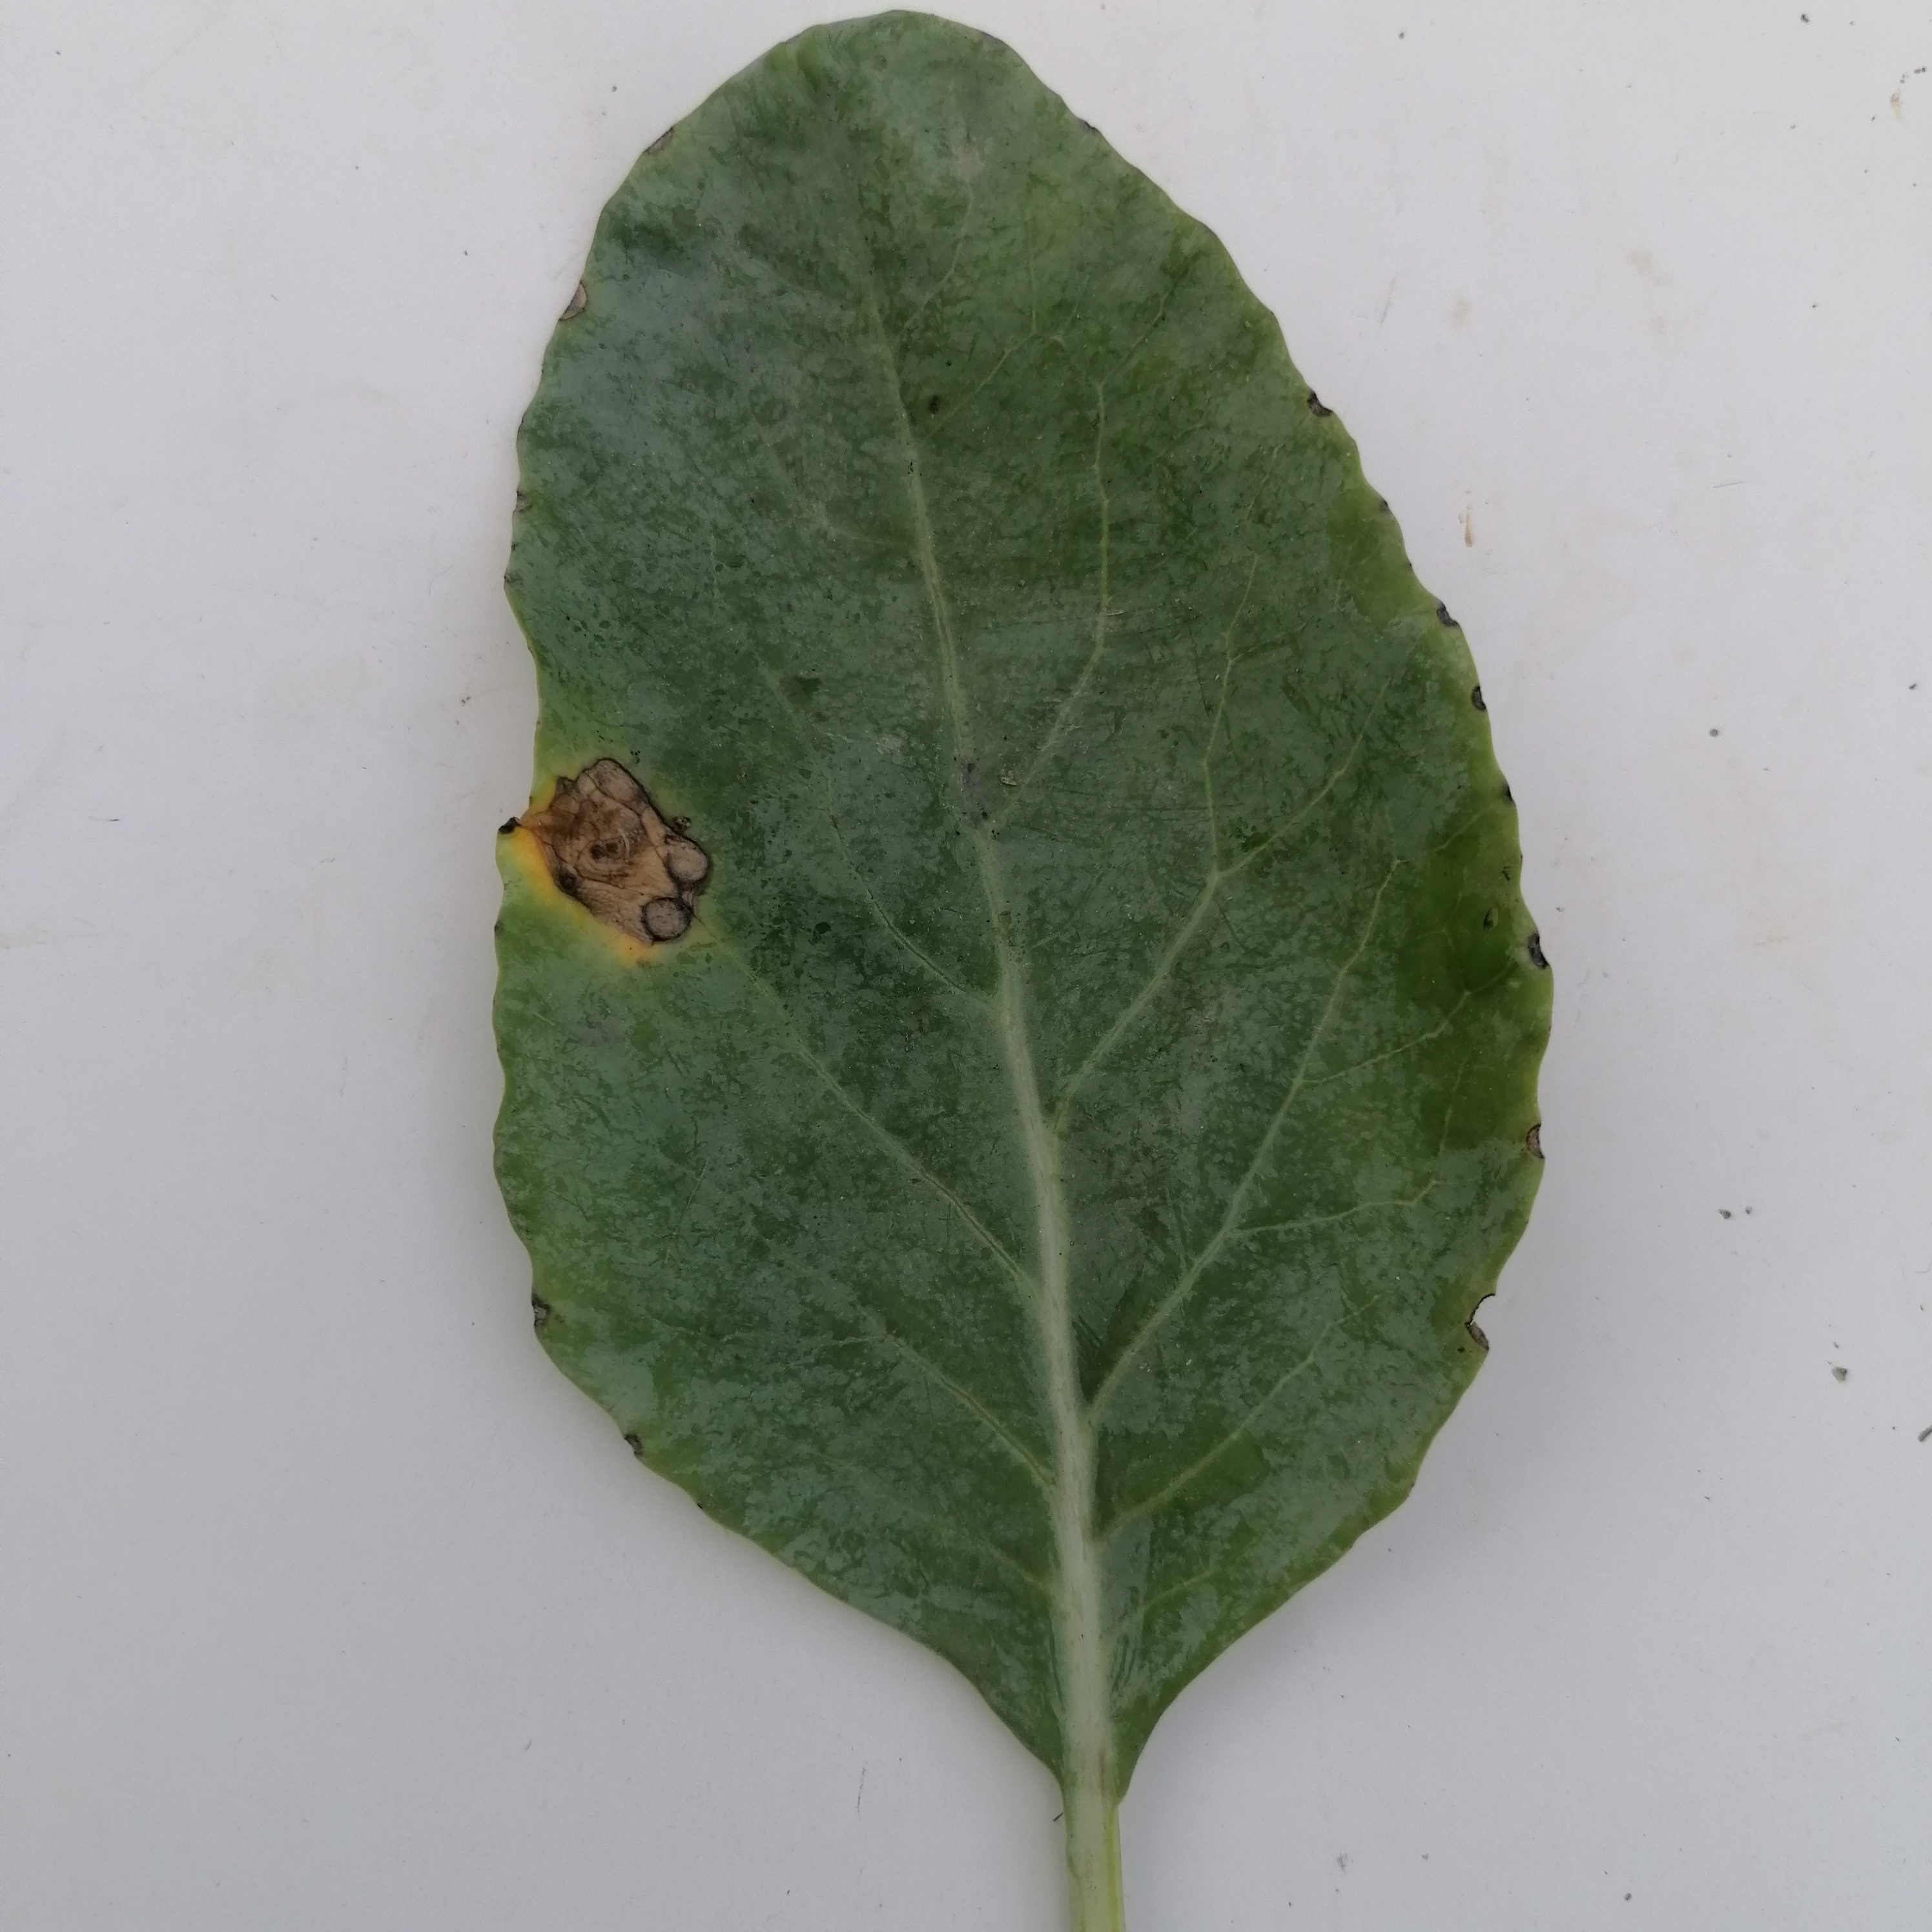
Label: Black Rot